Hymn to Enlil

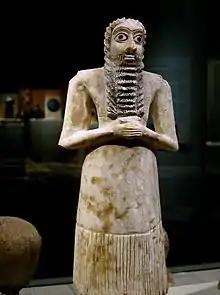
Figure of standing male worshiper, 2750-2600 B.C. (when Enlil was considered the most powerful god) from the "square temple" at Eshnunna

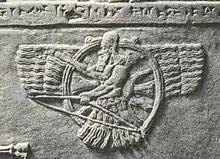
Feather robed and turbaned archer figure of Ashur (a later development of Enlil) superimposed on a sun disc

The Hymn to Enlil, Enlil and the Ekur (Enlil A), Hymn to the Ekur, Hymn and incantation to Enlil, Hymn to Enlil the all beneficent or Excerpt from an exorcism is a Sumerian myth, written on clay tablets in the late third millennium BC.